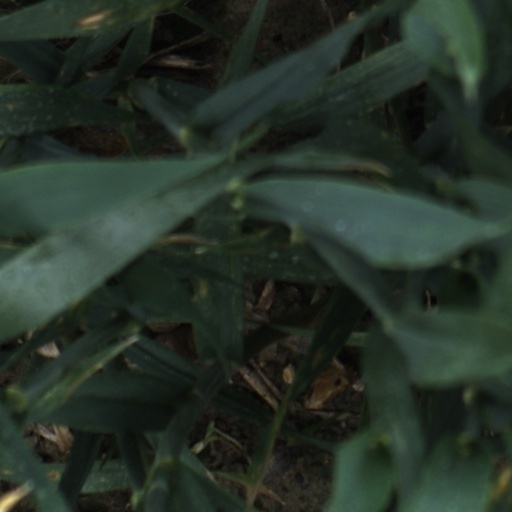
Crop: wheat